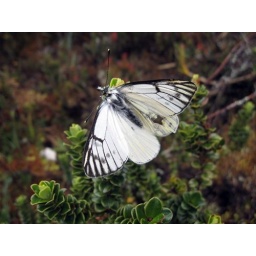
Butterfly in the cloud forest